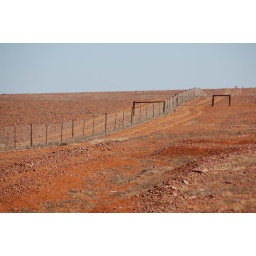
The dog fence near Coober Pedy, South Australia